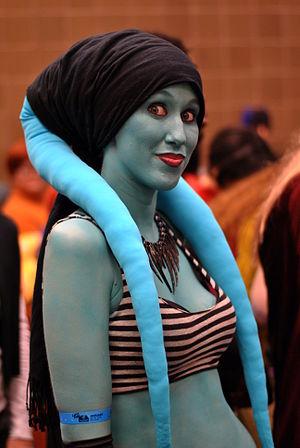
Ryloth est une planète de l’univers de fiction Star Wars.